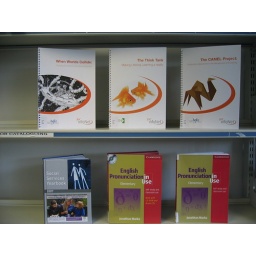
Move your mouse over each book cover and click on the link to search the library catalogue.